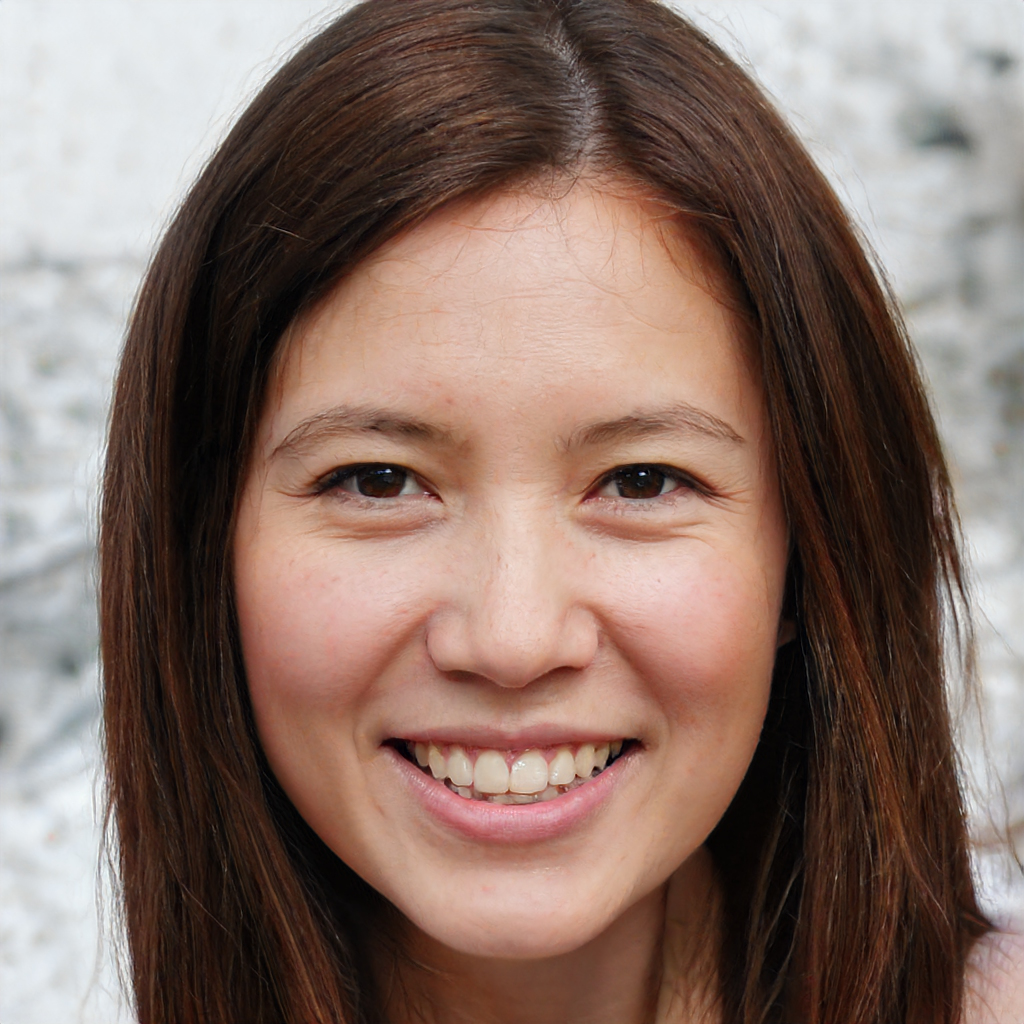
Portrait style: Real Portrait